Tourism in Nigeria

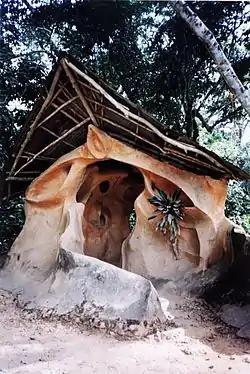
The temple of Yoruba goddess Oshun at Osun-Osogbo, an attraction for pilgrims and tourists alike

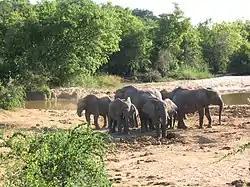
African bush elephants in Yankari National Park, Bauchi State

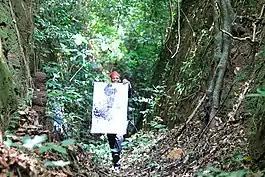
Multidisciplinary technologist Ade Olufeko inside Sungbo's Eredo in 2017

Tourism in Nigeria centers largely on events, due to the country's ample amount of ethnic groups, but also includes rainforests, savannah, waterfalls, and other natural attractions. Tourists spent US$2.6 billion in Nigeria in 2015. This dropped to US$1.5 billion in 2017.